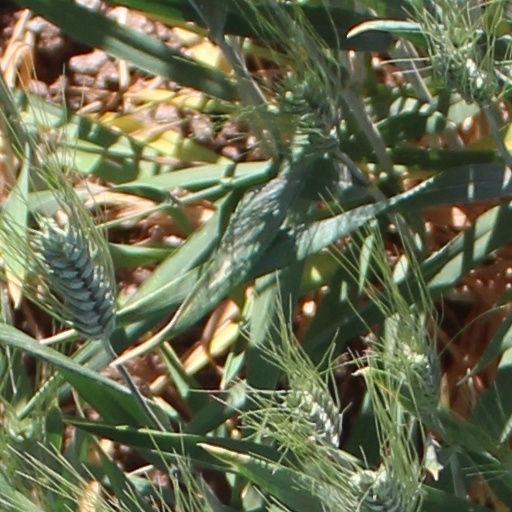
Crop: wheat